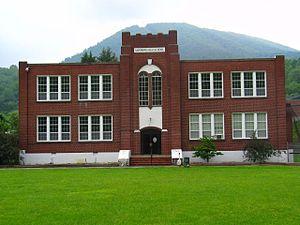
Narrows est une municipalité américaine située dans le comté de Giles en Virginie. Lors du recensement de 2010, Narrows compte 2 029 habitants.